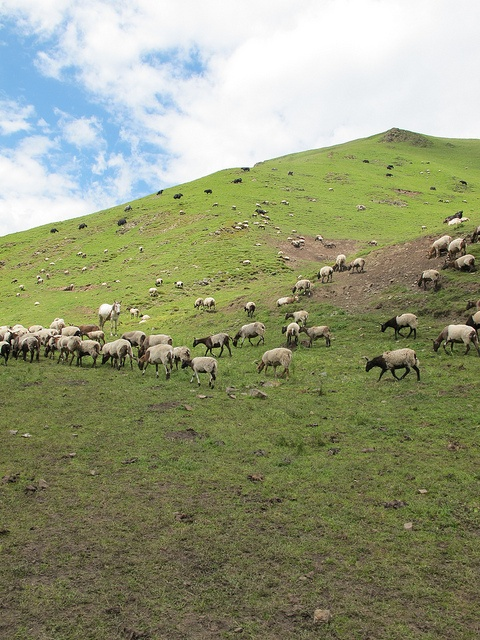
Large group of sheep walking around the side of a mountain.
a herd of sheep standing around a hill and eating some grass
A bunch of animals on a grass hill.
A herd of sheep standing on top of a lush green hillside.
A large herd of sheep on a steep grassy slope.